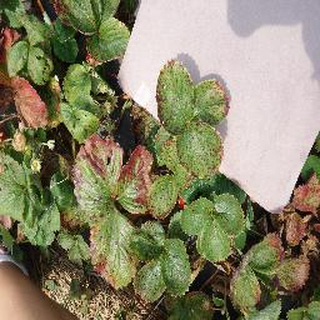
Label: strawberry_leaf_scorch